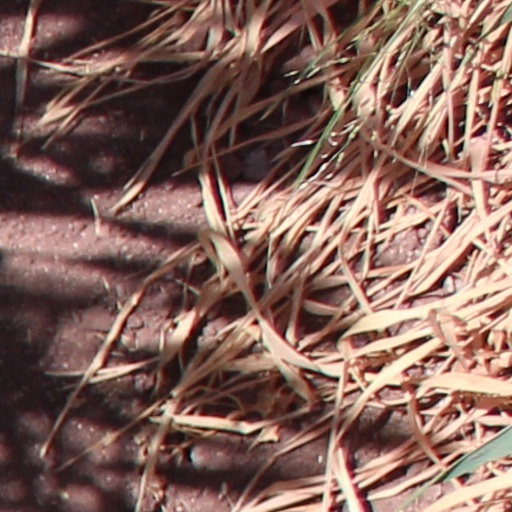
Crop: wheat